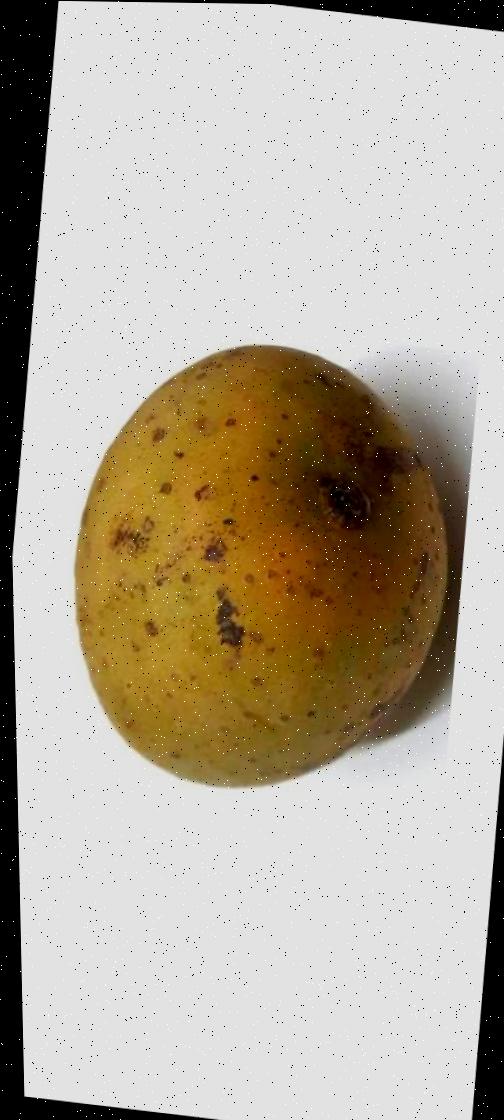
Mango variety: Gourmoti